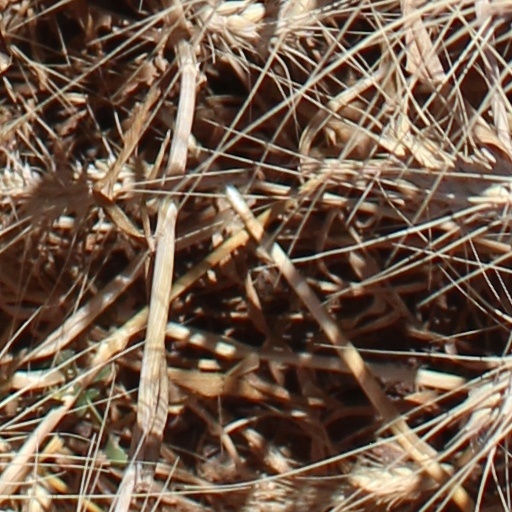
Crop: wheat